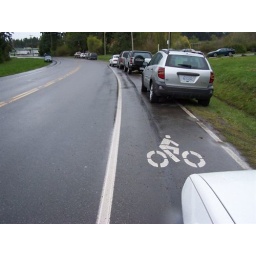
lochside n saanich cars parked in bike lane